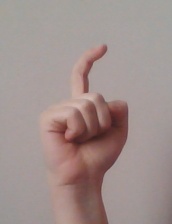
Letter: ra